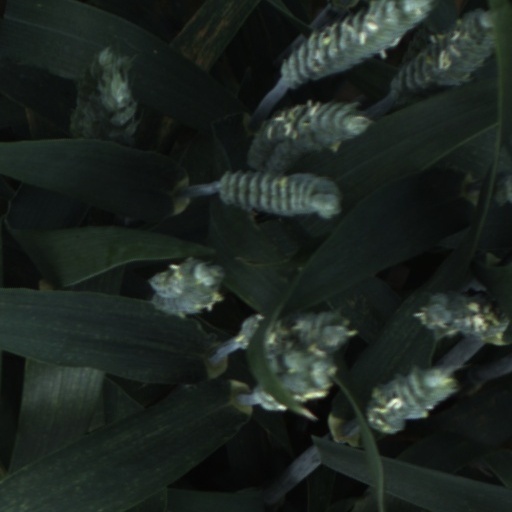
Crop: wheat